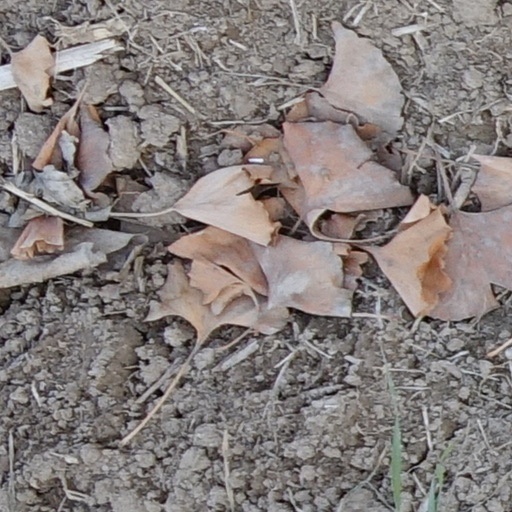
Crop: wheat